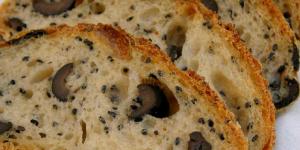
thermomix pan de aceitunas y tomillo